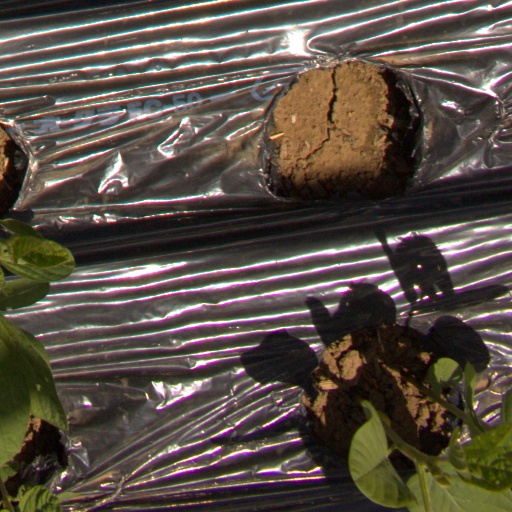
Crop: Jerusalem artichoke